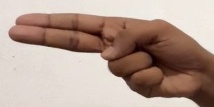
ASL sign: H